Punjab National Bank

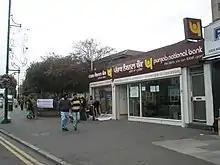
A Punjab National Bank branch in the United Kingdom.

As on 31 March 2024, the bank had 102,349 employees. As of 31 March 2019, it also had 1,722 employees with disabilities on the same date (2.43%). The average age of bank employees on the same date was 39 years. The bank reported the business of per employee and net profit of per employee during the FY 2012–13. The company incurred towards employee benefit expenses during the same financial year.